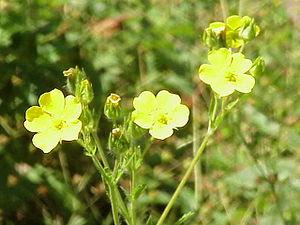
Cette liste de Tracheophyta de Bosnie-Herzégovine, ainsi que d’espèces introduites est un aperçu incomplet d’espèces de mousses, de fougères, de gymnospermes et d’angiospermes citées dans la littérature disponible en langues bosniaque, croate, serbe et serbo-croate. Cet aperçu n’inclue pas des espèces cultivées ni celles occasionnellement introduites.